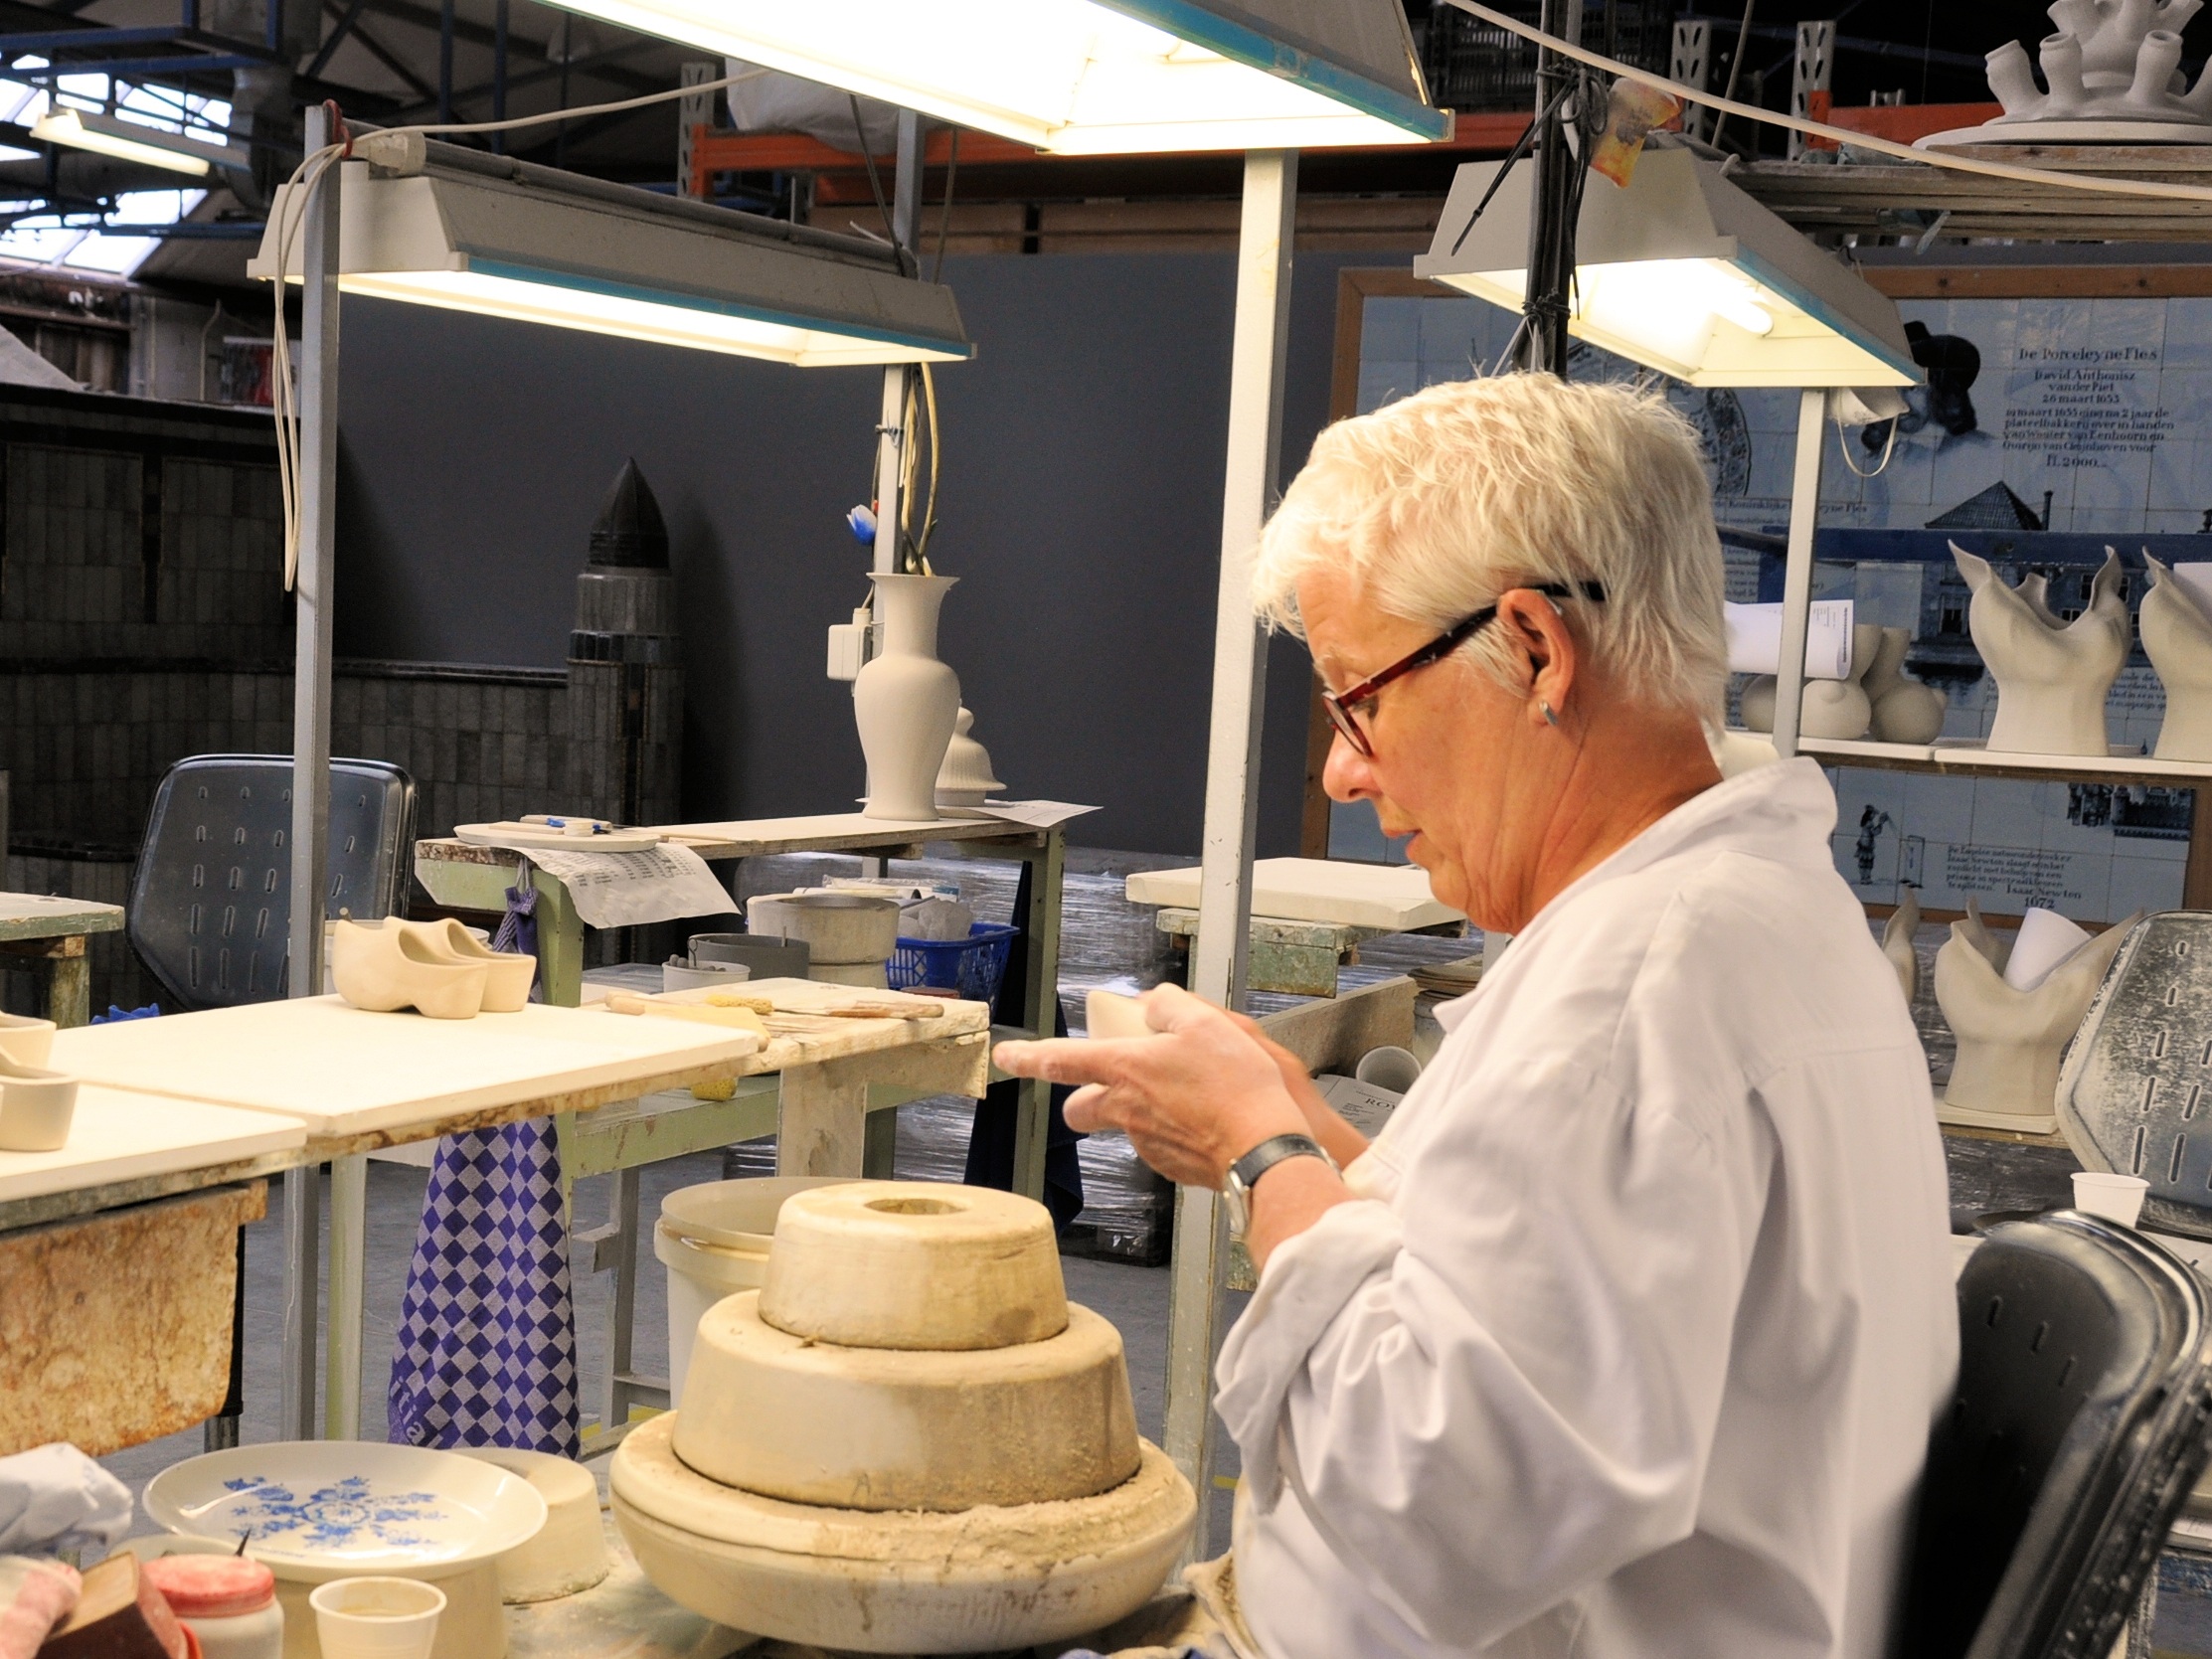
meal, factory, market, worker, art, holland, netherlands, dutch, craftsman, porcelain, delft, sense